SAS: Rogue Heroes

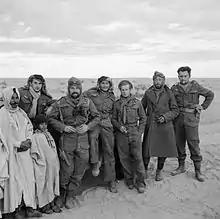
Members of the 'French Squadron SAS' in Tunisia. Previously a company of Free French paratroopers, the French SAS squadron were the first of a range of units "acquired" by Major Stirling as the SAS expanded.

At the beginning of each episode in the first series, the viewer is informed that the series is "Based on a true story", and that "the events depicted which seem most unbelievable… are mostly true". In the second series the message was changed to "Inspired by true events... But be aware... This is NOT a history lesson."